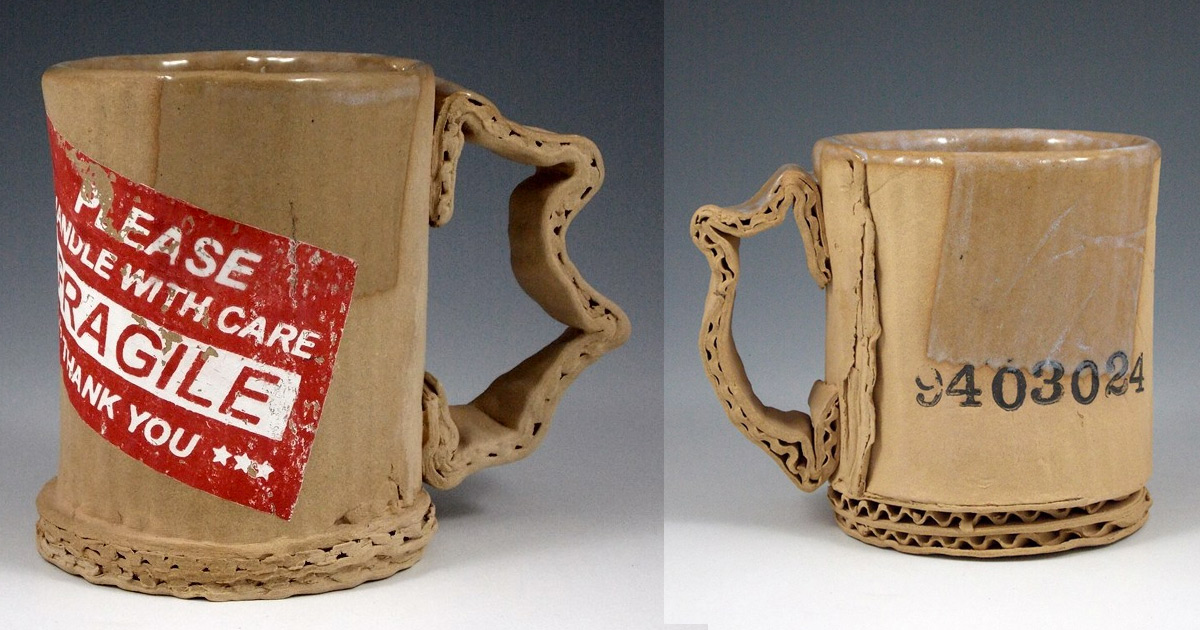
Label: cardboard